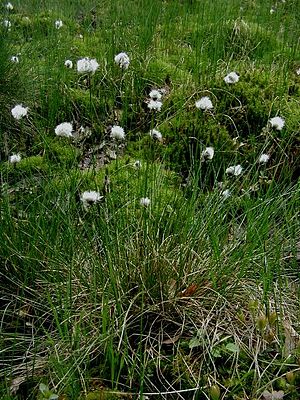
Tuekæruld
Tuekæruld, også skrevet Tue-Kæruld, er et 10-30 cm højt halvgræs med en tuedannende vækst. Blomsterne er ret uanselige, men frøstandene med de hvide, uldagtige frøhaler er meget iøjnefaldende. Den gror i højmoser og hedemoser.